Catalunya en Miniatura

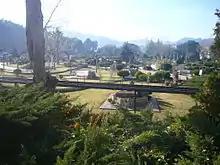
General view of Catalunya en Miniatura

Catalunya en Miniatura has a total of , of them devoted to 147 scale models and for parking and services. Visitors follow a single path where the models are installed sorted by the geographical comarcas (counties) of Catalonia, and its four provinces (Barcelona, Girona, Lleida and Tarragona).